Short-haul flight ban

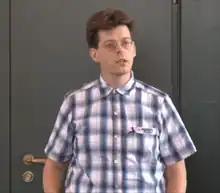
Casper Albers: "Some trips are necessary. But we should think: can we do conferences differently?"

In response to the 8 October 2018 IPCC report, more than 650 Danish academics from various disciplines published an open letter on 19 November 2018, calling on the managements of (Danish) universities to lead by example in combating climate change. Item number one on their five-point priority list was "drastically reducing flights and supporting climate-friendly alternatives". On 4 February 2019, 55 Dutch scientists, referring to the Danish initiative, published a similar "Climate Letter", including item no. #2: "Drastically reducing flights, with insightful targets, including through exercising critical consideration before travelling, using alternative modes of transport, and investing in climate-friendly alternatives and behavioural change to enable remote participation at academic consultations, conferences and exchanges." By 7 March 2019, all 14 Dutch universities (united in the VSNU) had expressed their support for the Climate Letter, which had been signed by almost 1,300 members of staff at that point. VSNU President Pieter Duisenberg stated: "The academic community can and must play a leading role in addressing climate change. This not only involves knowledge, but also whatever we as universities can do ourselves." Many Dutch universities were inspired by Ghent University's sustainable travel policy. In July 2019, Technische Universität Berlin professor Martina Schäfer similarly initiated a "Commitment to renounce short-haul (business) flights' (described as "travelable without flying in below 12 hours", or 1,000 kilometres), which was signed by over 1,700 German academics by 20 September 2019. The day before, Eberswalde University for Sustainable Development became the first Germany university to make the voluntary commitment to avoid flying distances shorter than 1000 kilometres or 10 hours train travel mandatory for all employees.